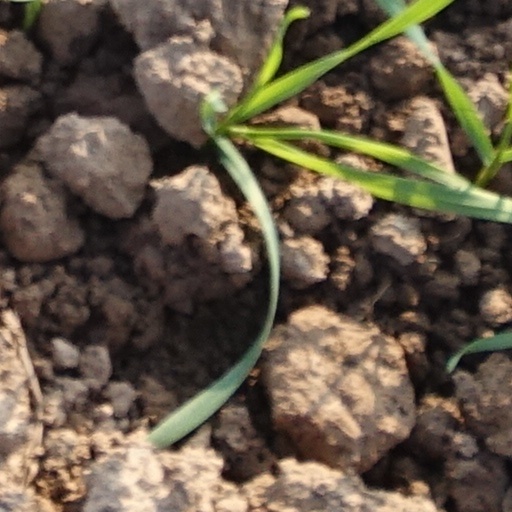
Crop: wheat